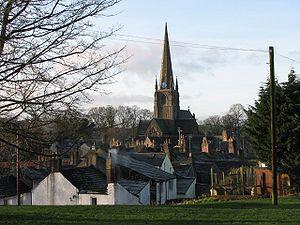
Cockermouth est une ville d'Angleterre dans le district d'Allerdale en Cumbria.